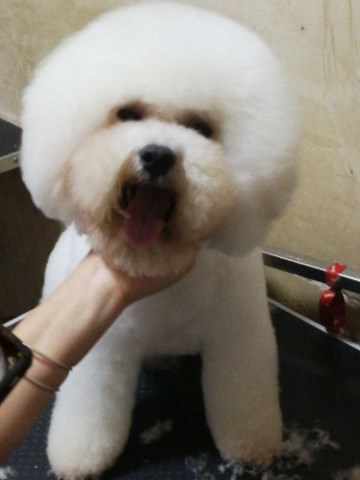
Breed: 3083-n000117-Bichon_Frise